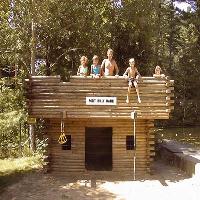
Weather: sun or clear